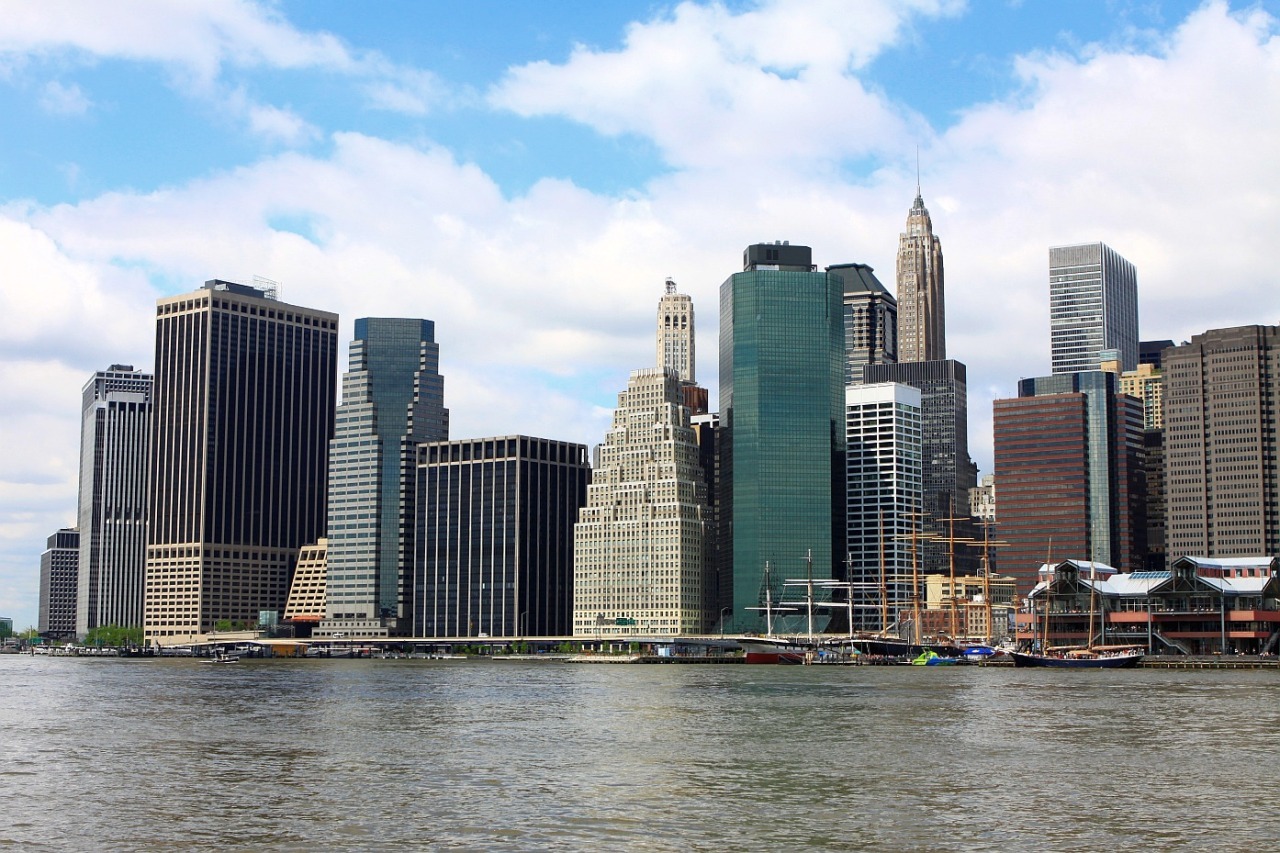
architecture, structure, skyline, building, city, skyscraper, river, manhattan, cityscape, downtown, tower, island, landmark, harbor, tower block, new, york, metropolis, east, urban area, geographical feature, human settlement, metropolitan area